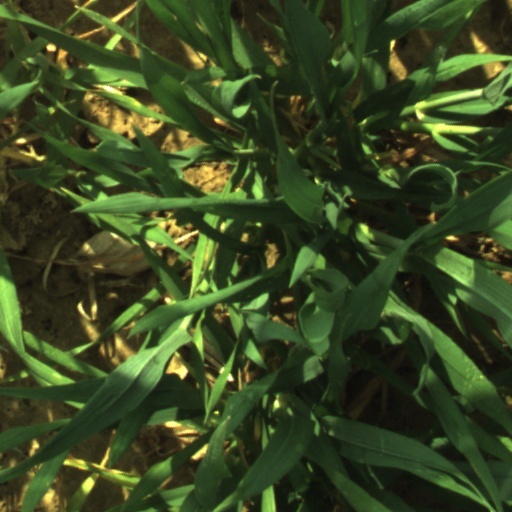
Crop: wheat